Wendy Zukerman

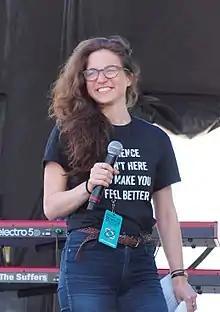
At the March for Science 2018 in Washington, D.C.

Wendy Zukerman is an Australian science journalist and podcaster. She is best known as the host of "Science Vs", a program that dissects areas of scientific controversy and public confusion.